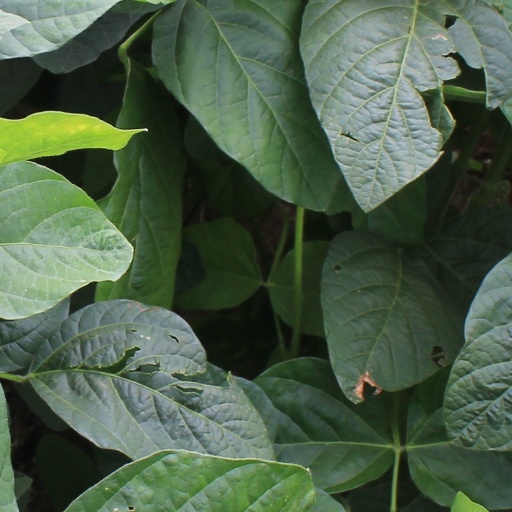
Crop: soybean